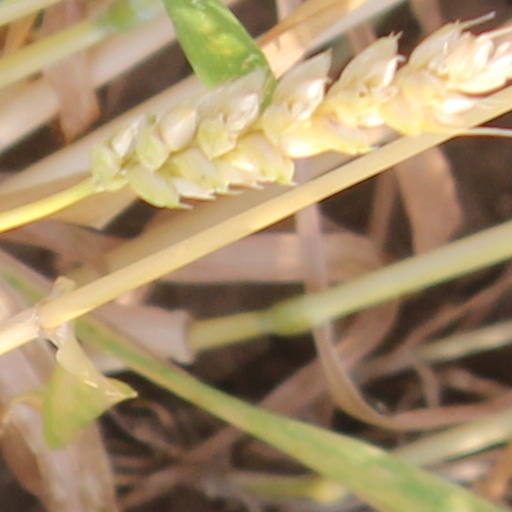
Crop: wheat